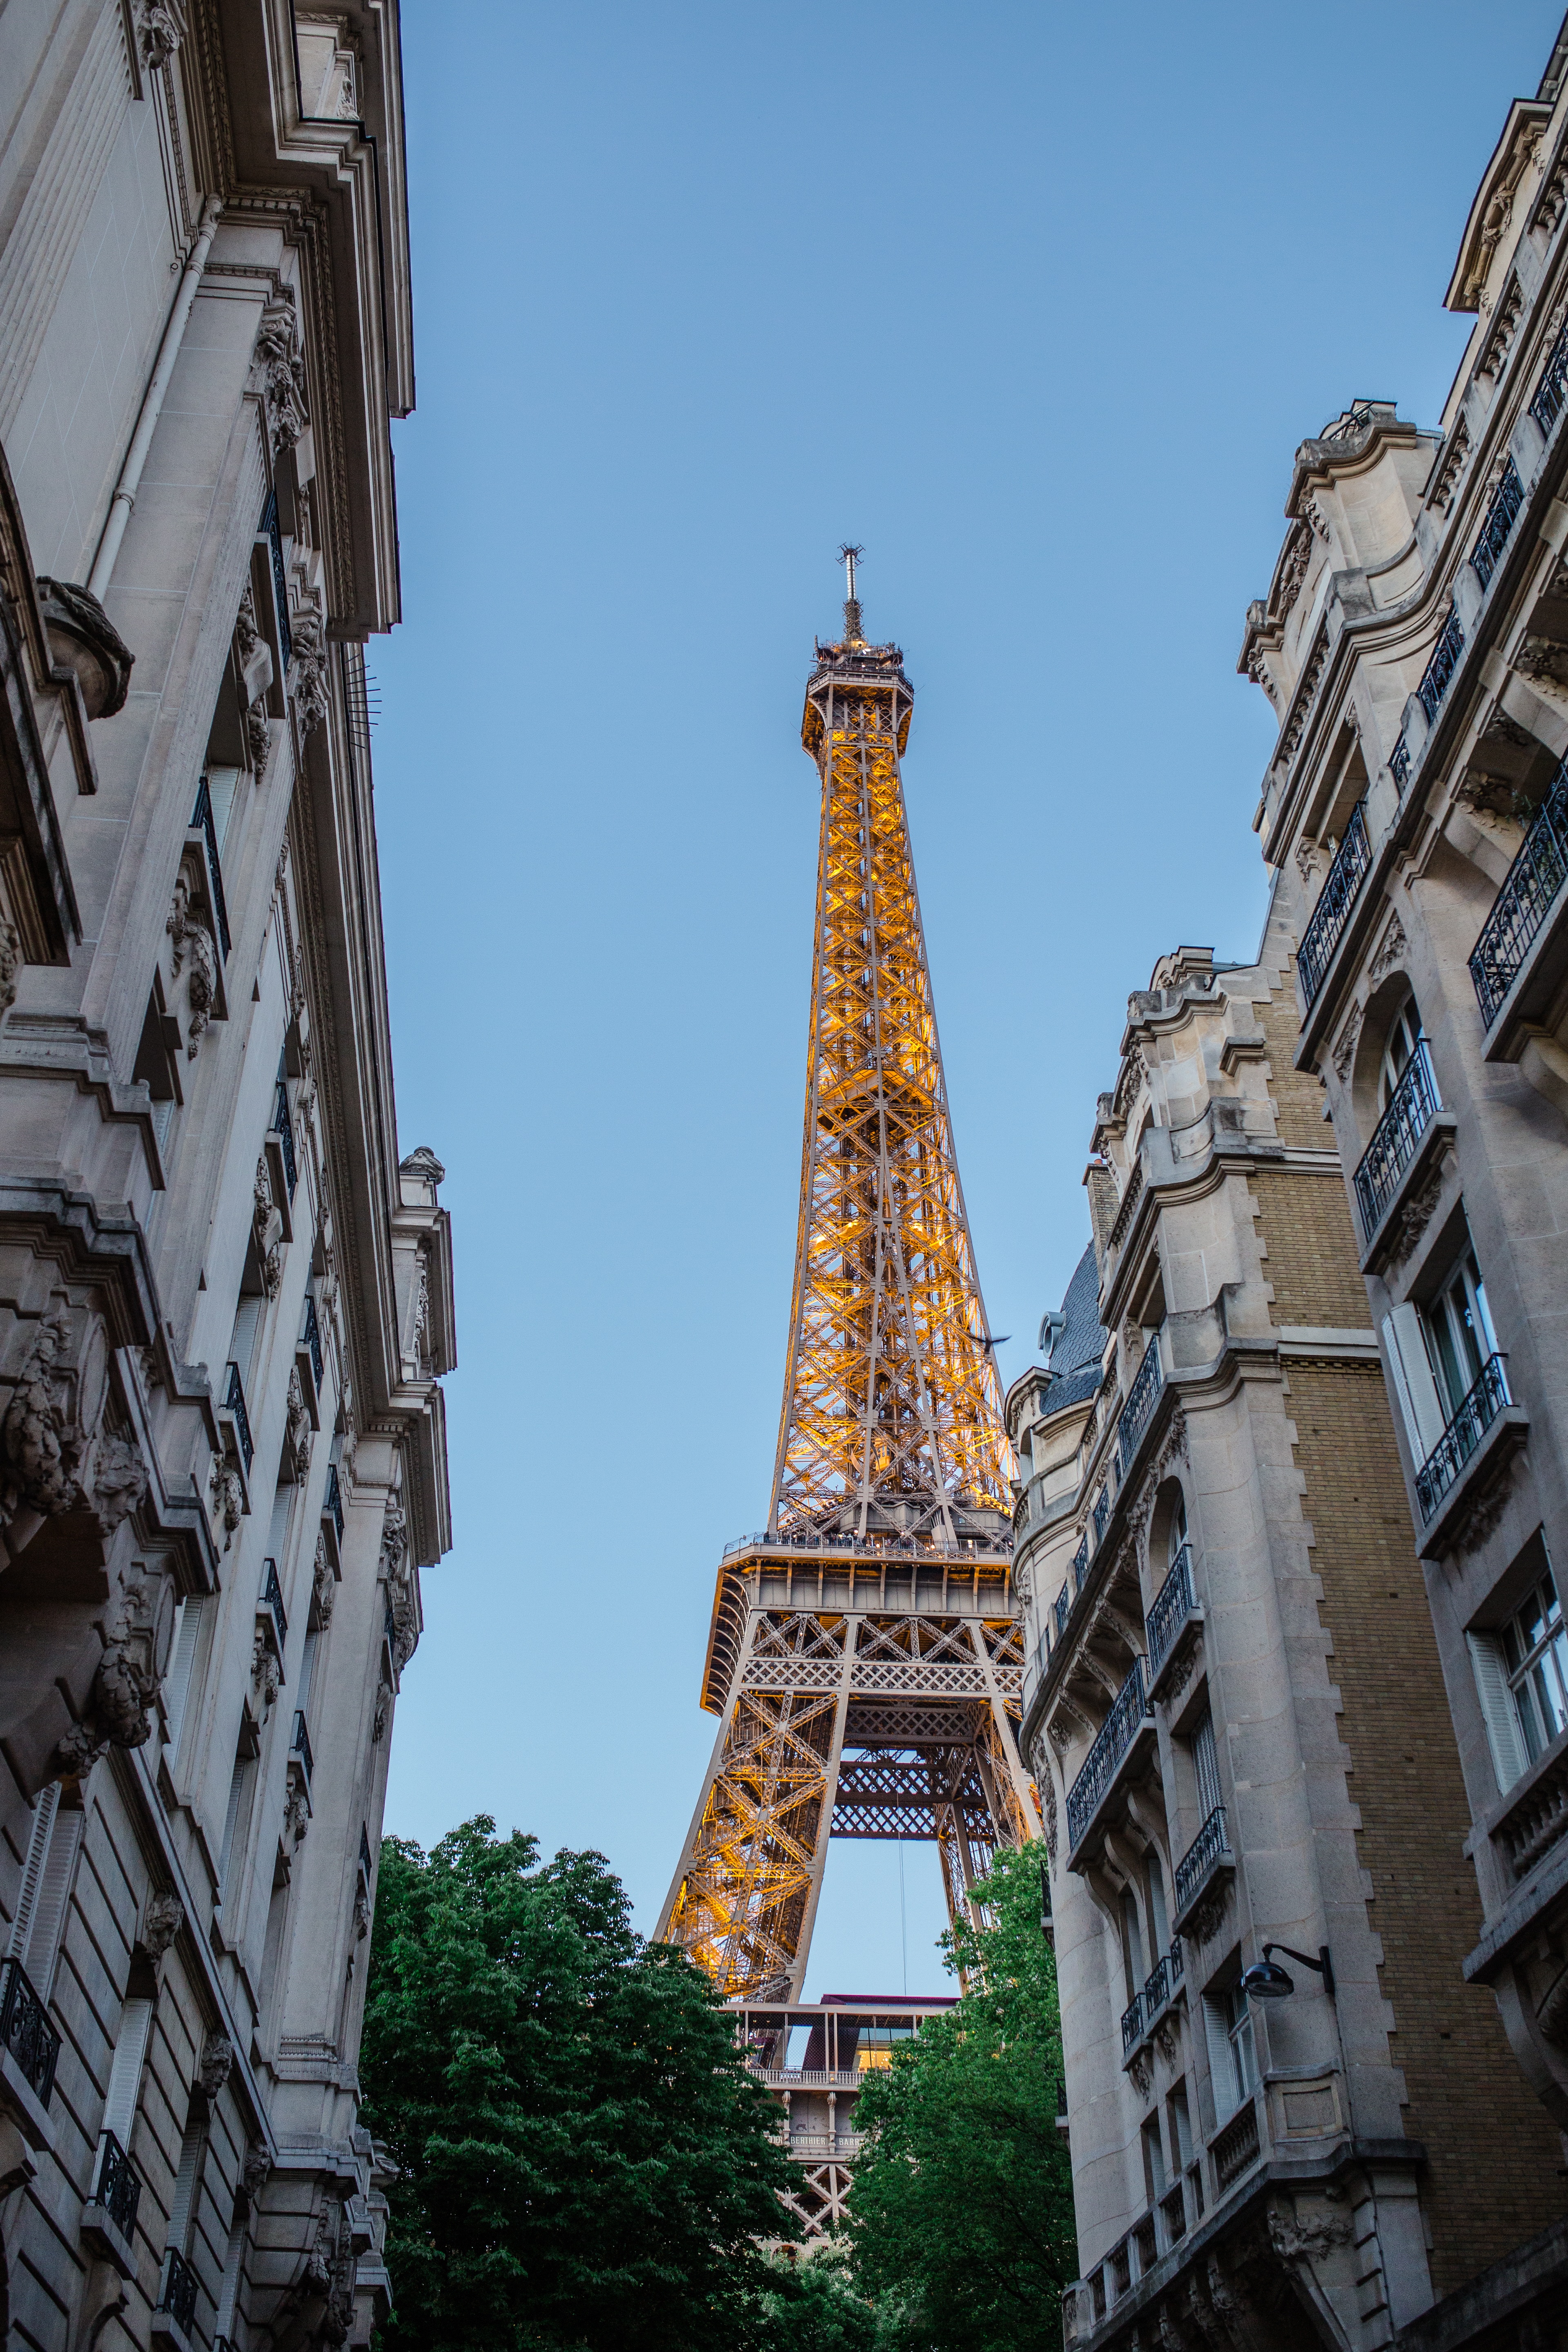
architecture, skyscraper, cityscape, tower, landmark, facade, cathedral, spire, metropolis, urban area